Vander Ende–Onderdonk House

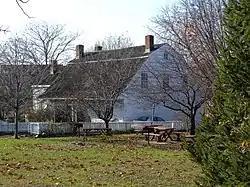

The Vander Ende–Onderdonk House, also known as the Van Nanda House, is a historic house at 1820 Flushing Avenue in Ridgewood, Queens, New York City. It is the oldest Dutch Colonial stone house in New York City.